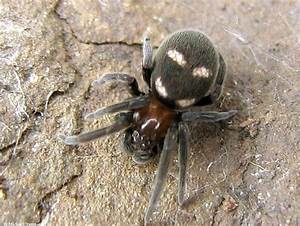
Label: ragno